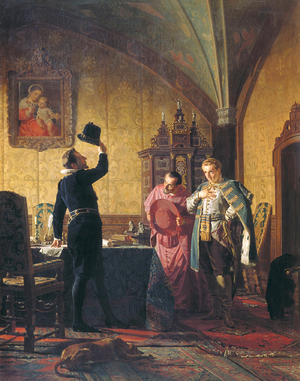
Nikolaï Névrev, né en 1830 à Moscou dans l'Empire russe et mort le 16 mai 1904 à Lyskovchtchina, district d'Orcha dans le Gouvernement de Moguilev, est un peintre russe, auteur de portraits, de scènes historiques et de scènes de genre dans un style réaliste. C'est un des brillants représentants des Ambulants.